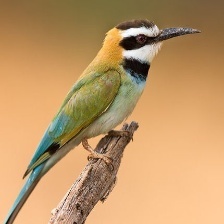
Species: WHITE THROATED BEE EATER
Scientific name: MEROPS ALBICOLLIS
ImageNet parent category: bee_eater